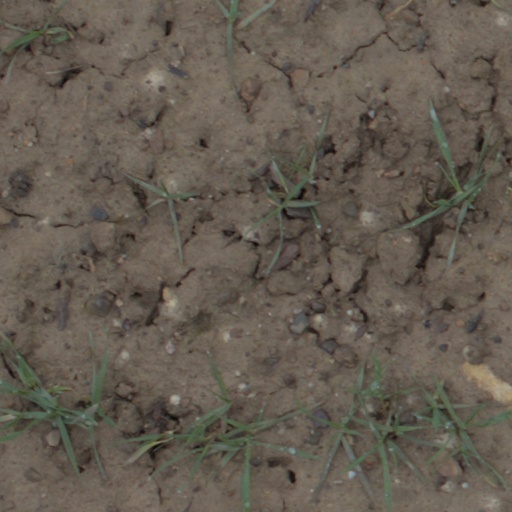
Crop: wheat